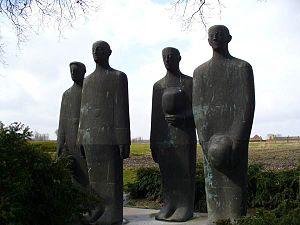
Emil Krieger: ""Des soldats à douleur muette"" (Cimetière militaire allemand de Langemark, Belgique)
Le cimetière militaire allemand de Langemark est un cimetière militaire de la Première Guerre mondiale, situé à Langemark, dans la province belge de Flandre-Occidentale.